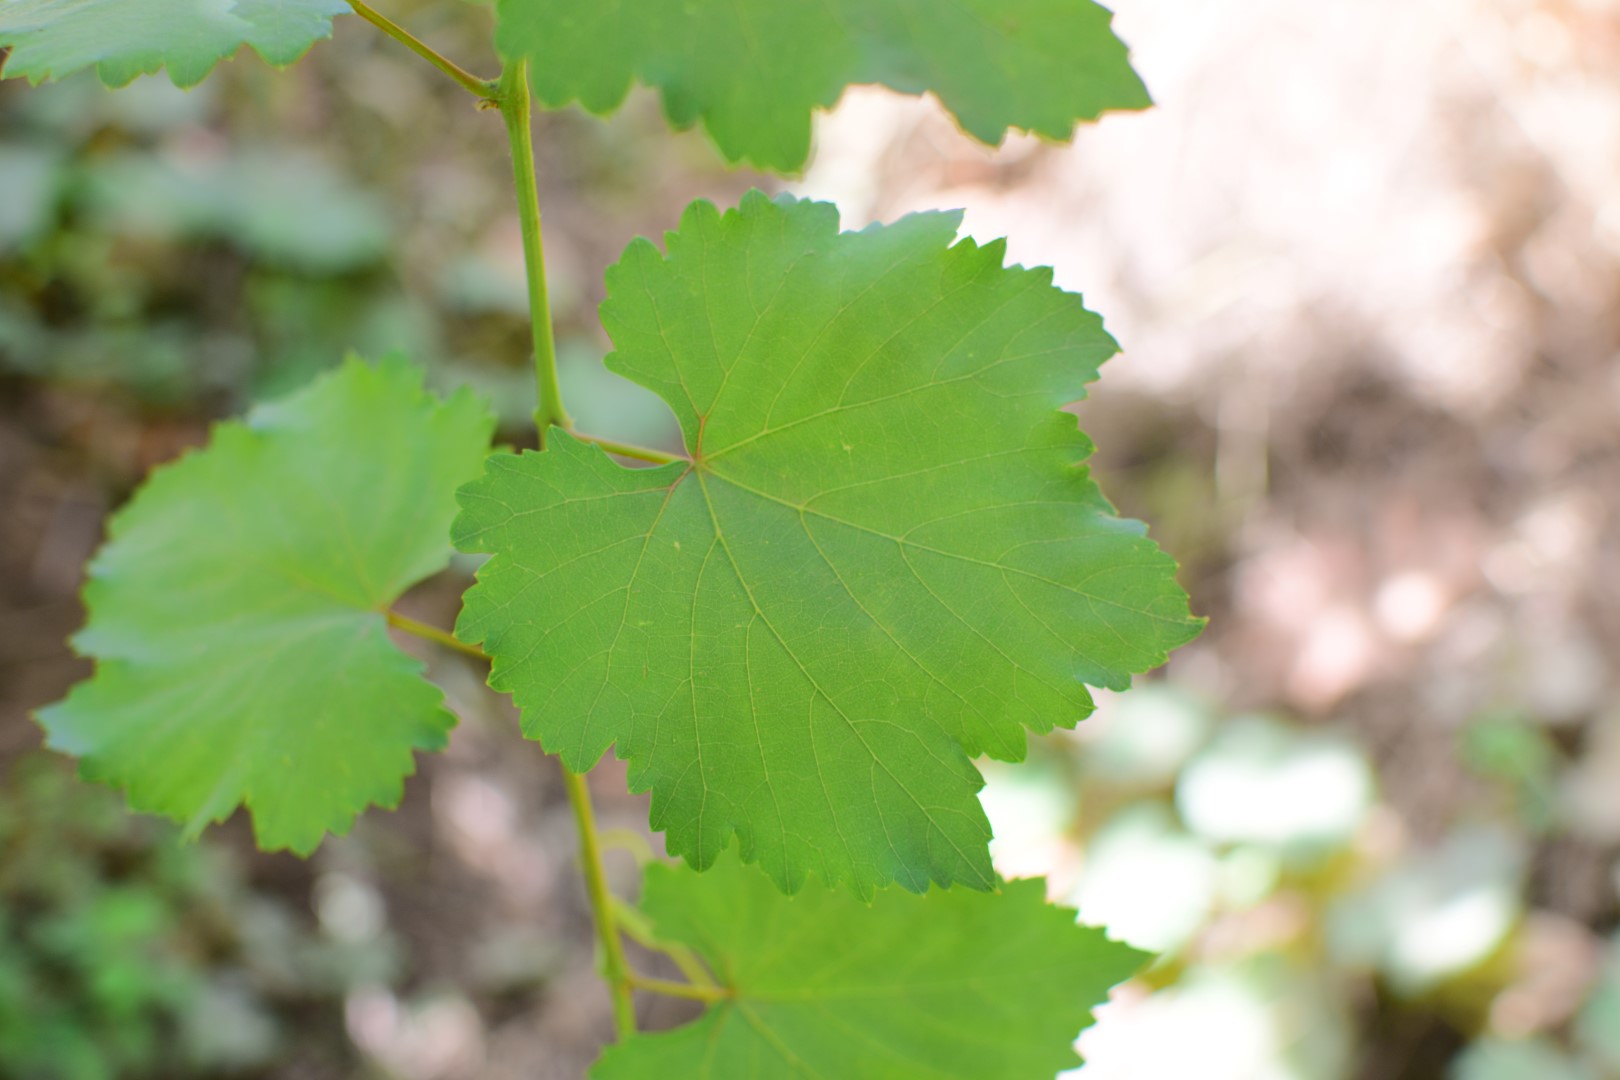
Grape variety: Kamali